Animal roleplay

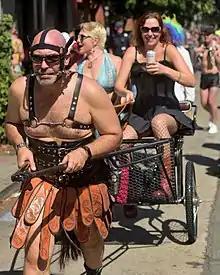
A pony-boy pulling his mistress seated on a sulky, at USA's Folsom Street Fair, the world's largest leather and kink festival.

Animal roleplay is a form of roleplay where at least one participant plays the part of a non-human animal. As with most forms of roleplay, its uses include play and psychodrama.